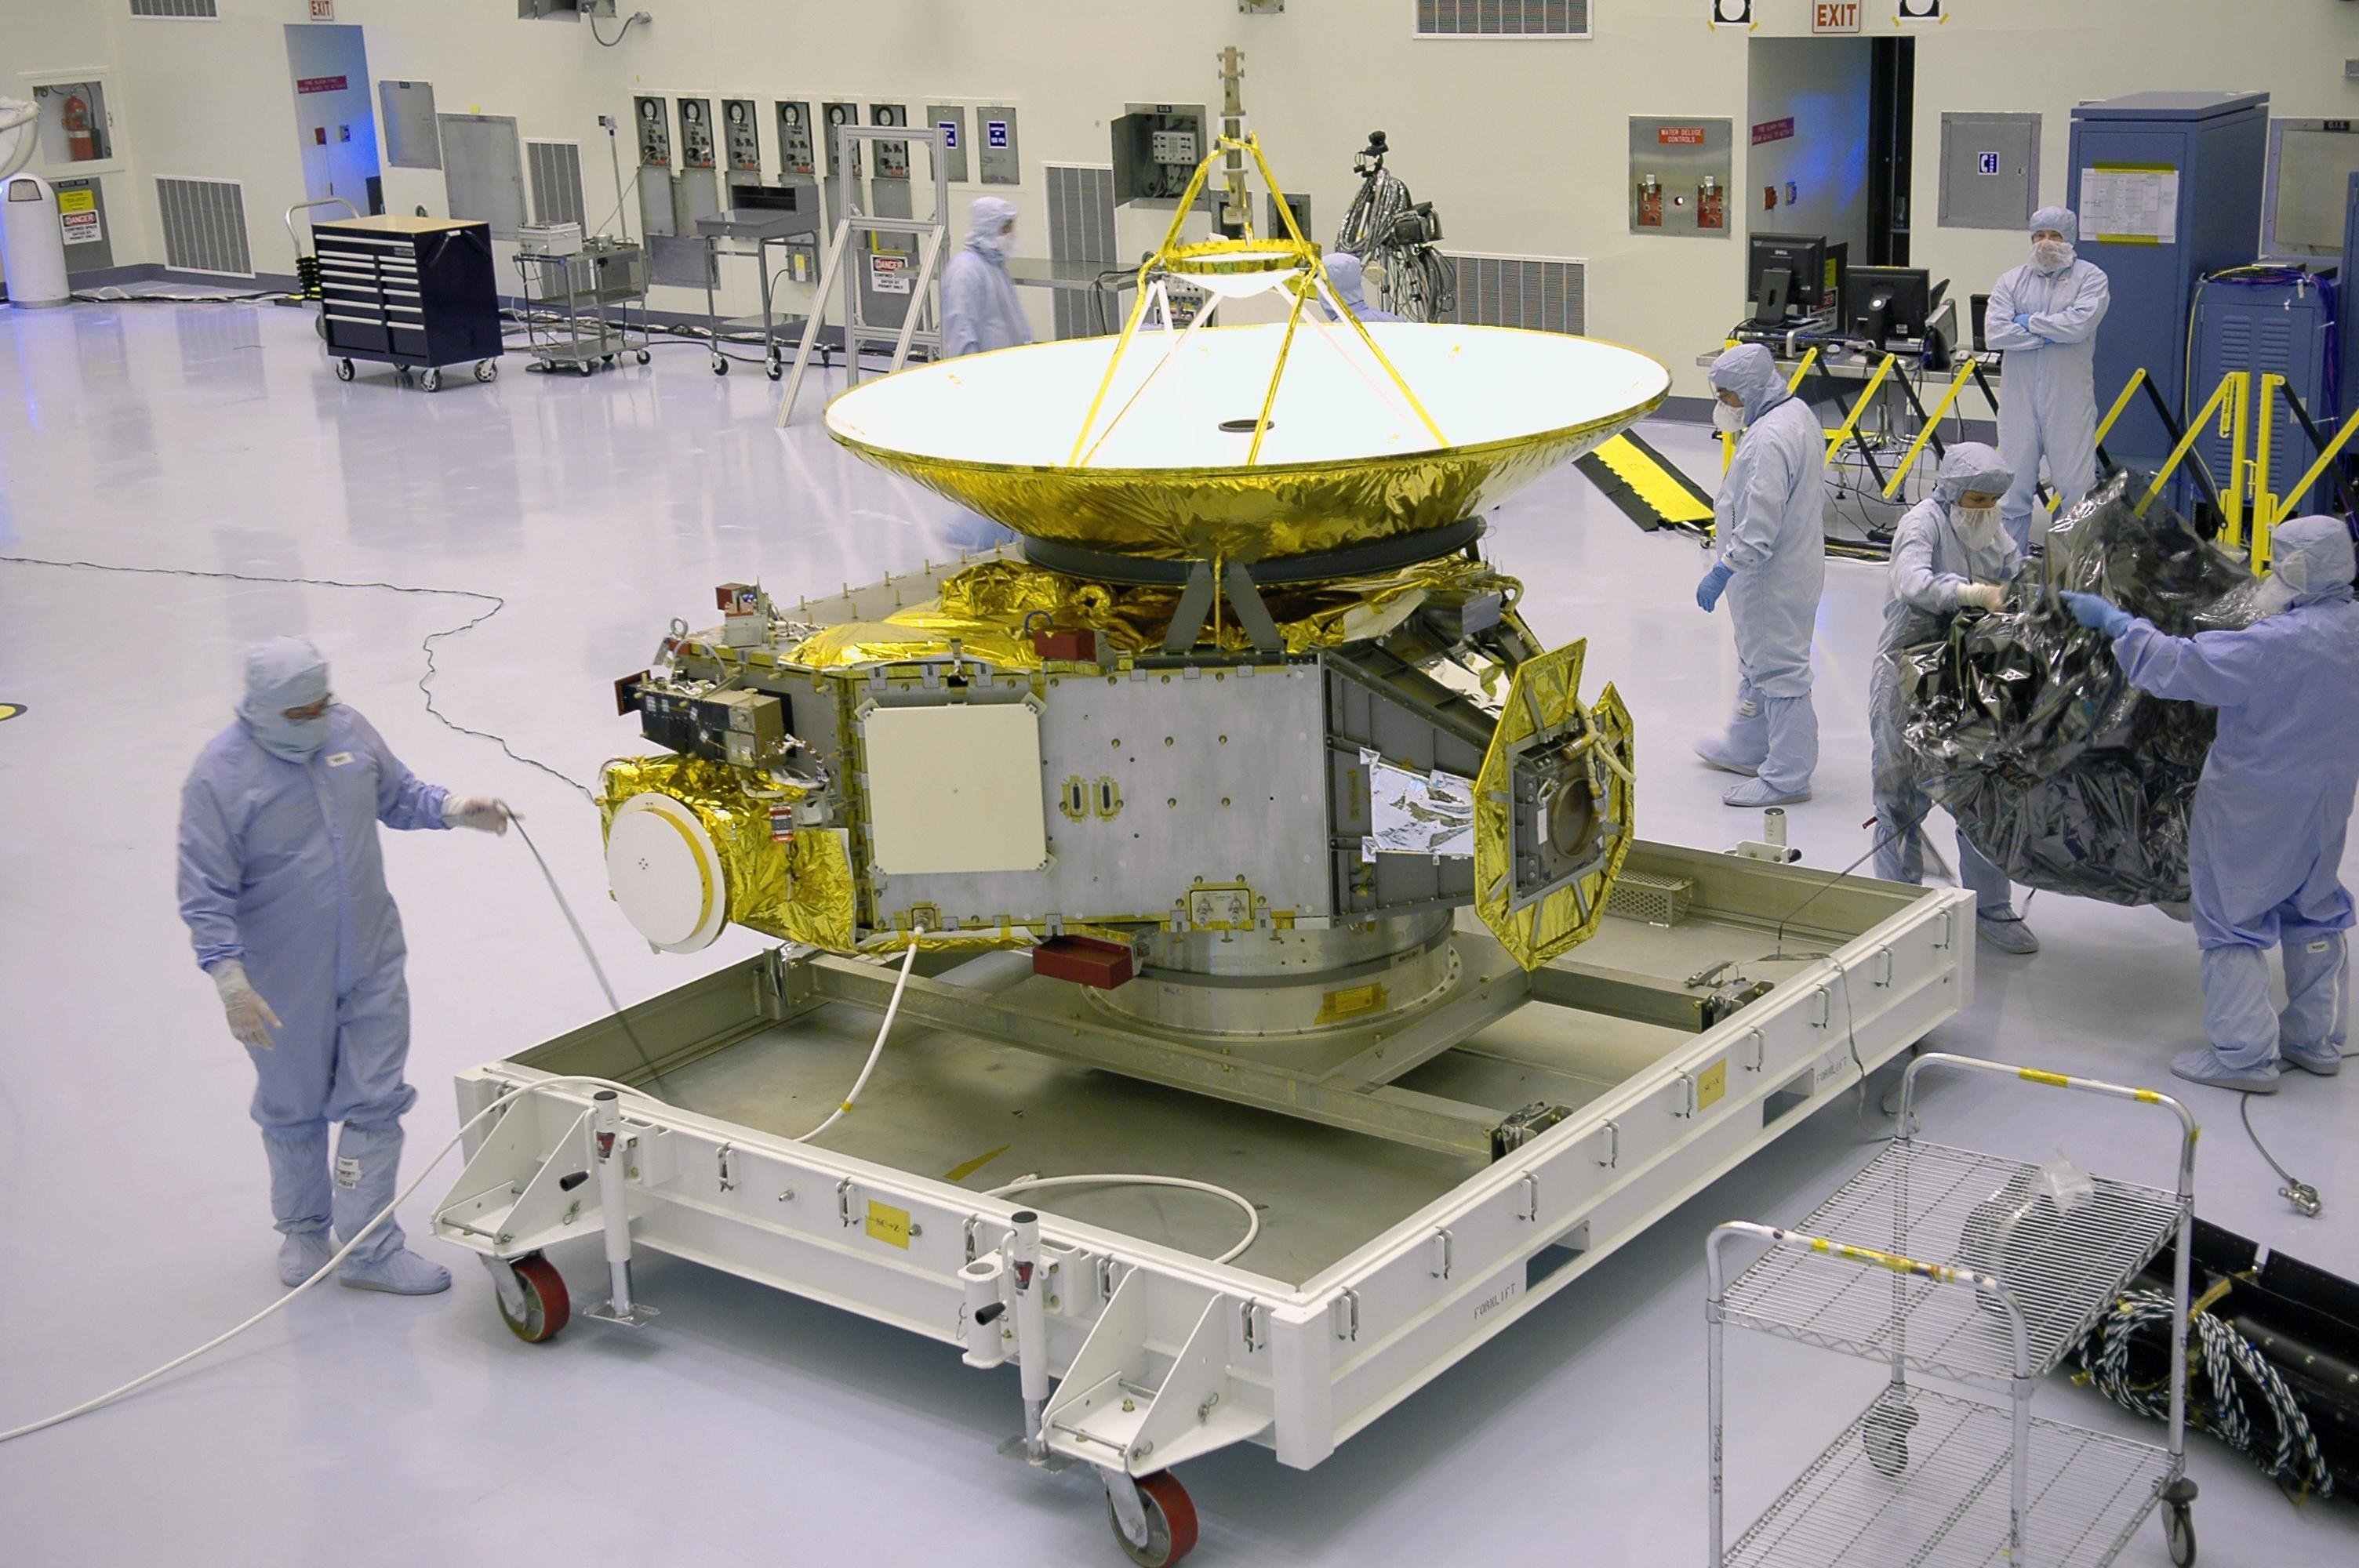
technology, space, machine, factory, nasa, research, manufacturing, product, art, laboratory, robot, space travel, space probe, new horizons